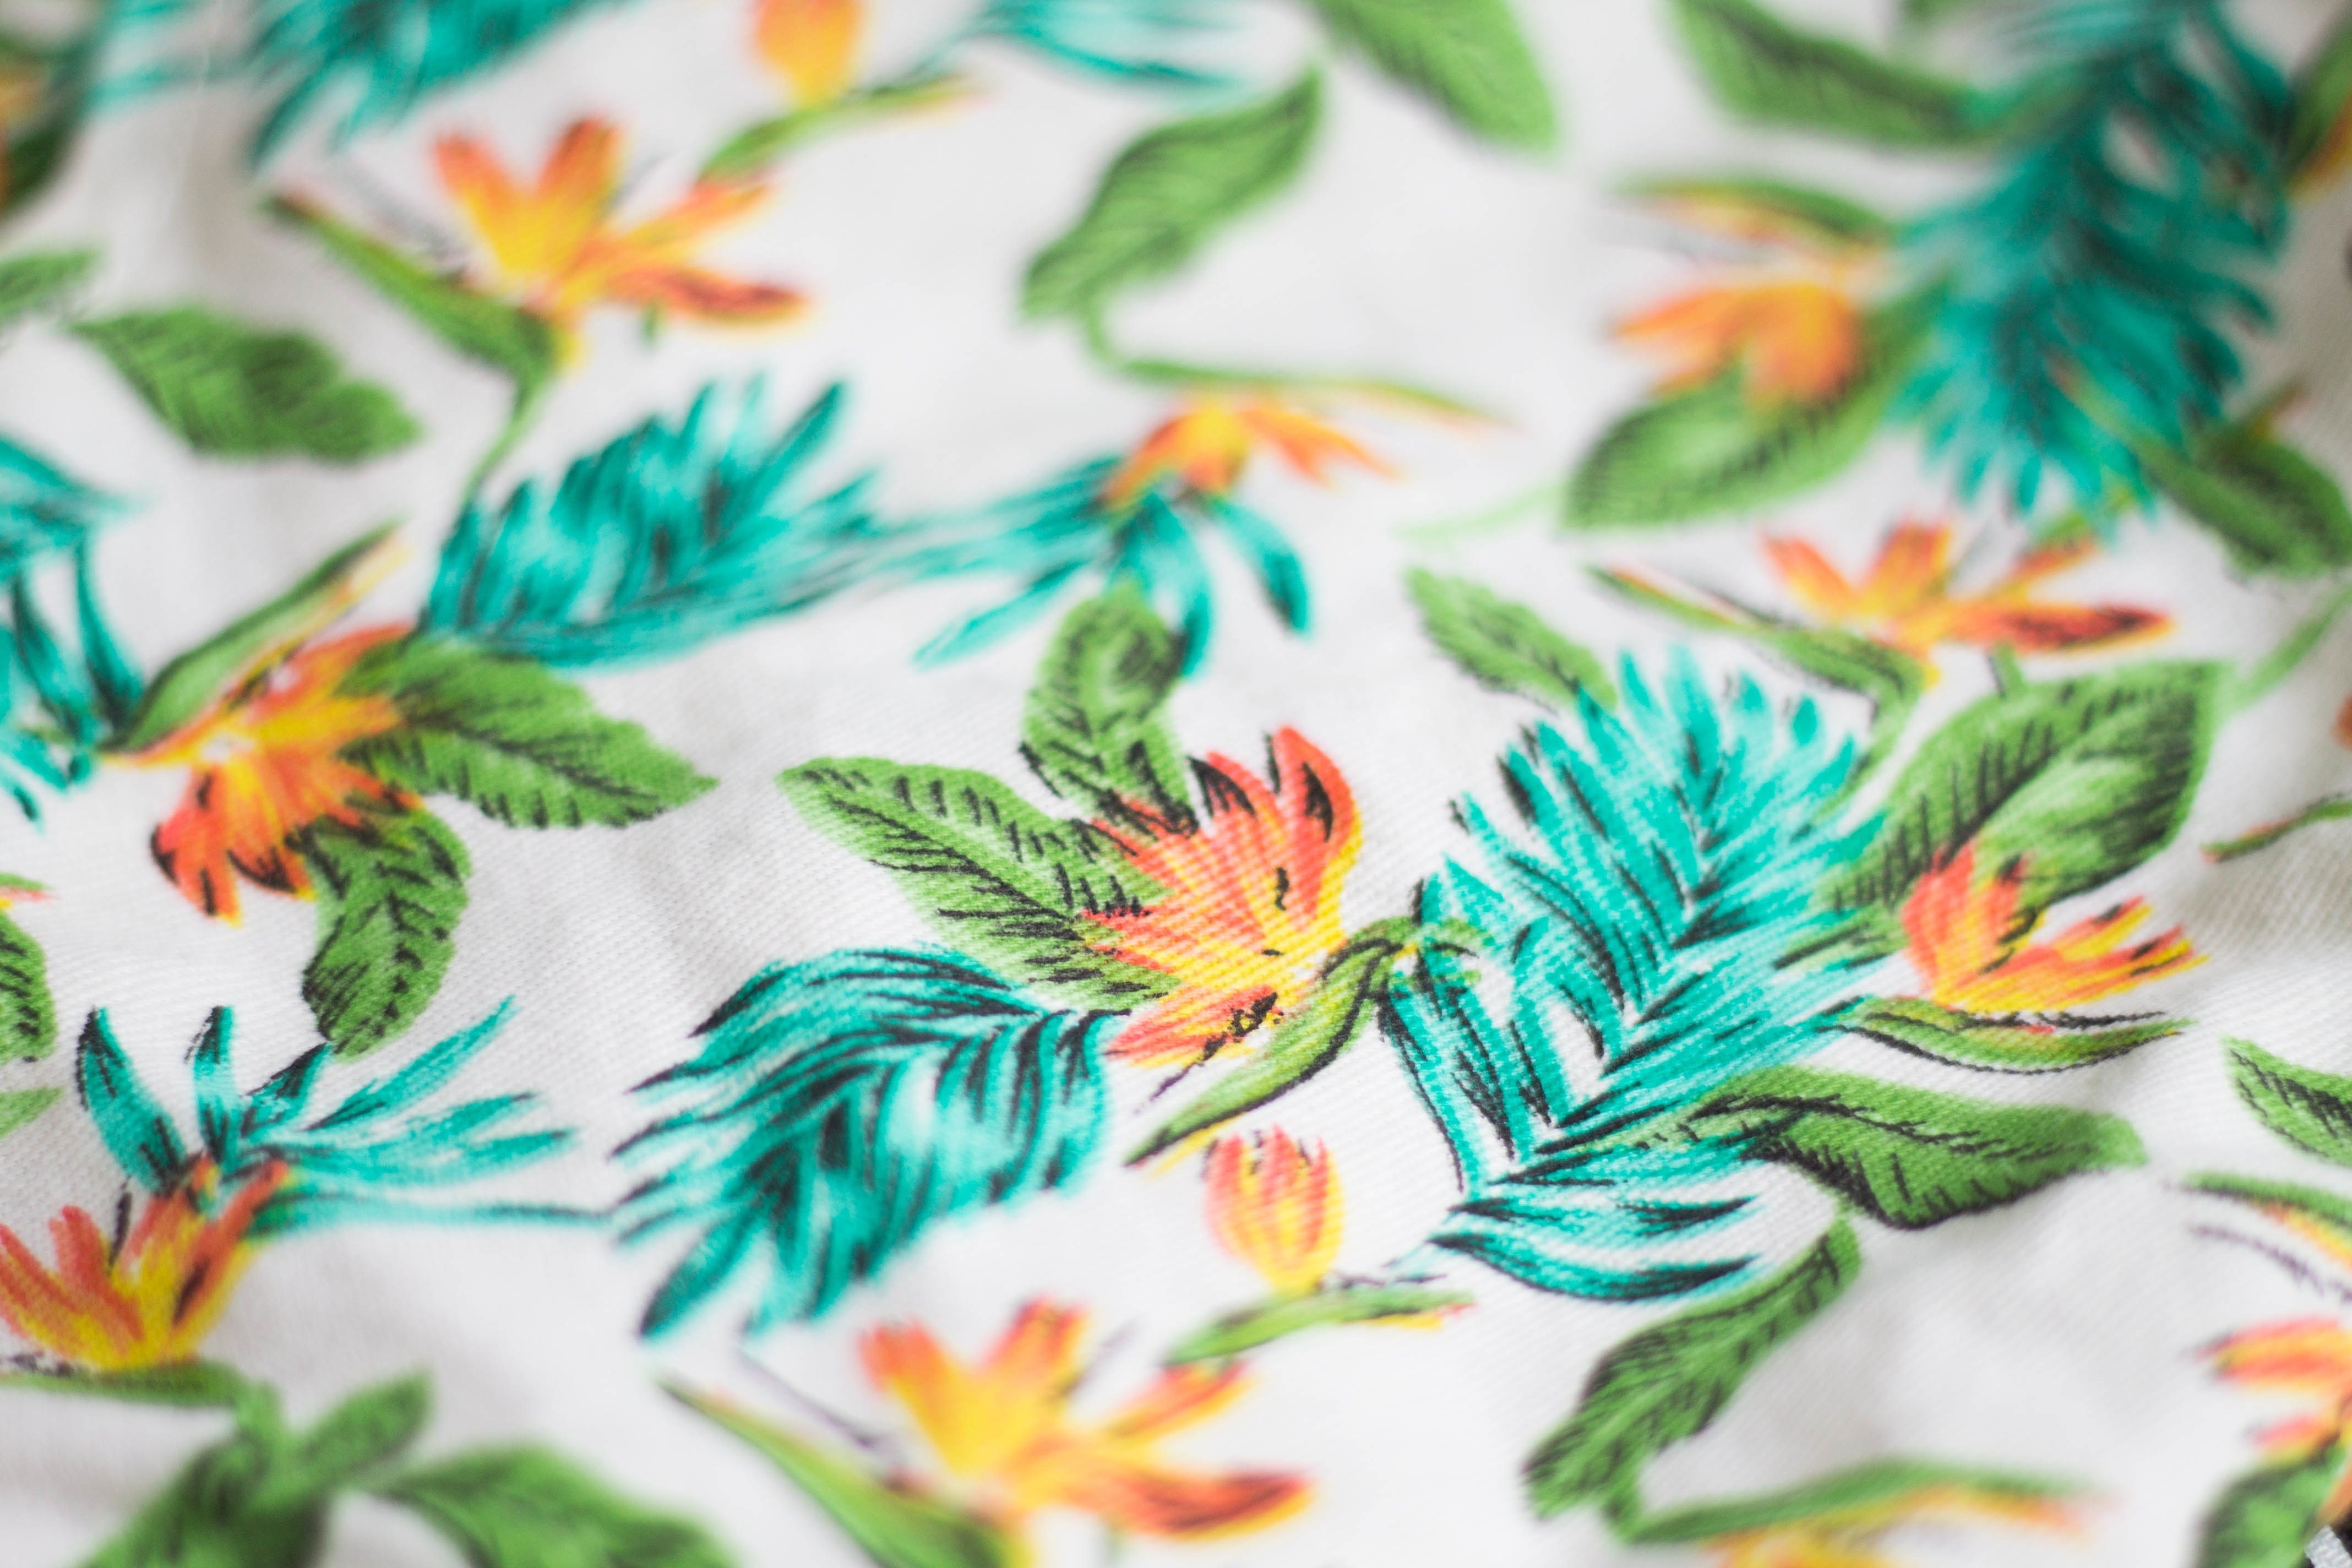
table, grass, branch, plant, white, leaf, flower, decoration, pattern, green, color, botany, flora, material, flowers, tablecloth, textile, art